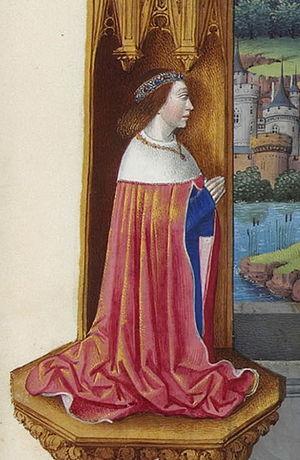
Blanche de Montferrat est une noble de la maison de Montferrat. Par son mariage avec Charles Iᵉʳ, elle se rattache à la maison de Savoie. Prématurément veuve, elle se montre une régente énergique, en particulier face aux appétits territoriaux du roi de France.
Les Très Riches Heures du duc de Berry est un livre d'heures commandé par le duc Jean Iᵉʳ de Berry et actuellement conservé au musée Condé à Chantilly sous la cote Ms. 65.